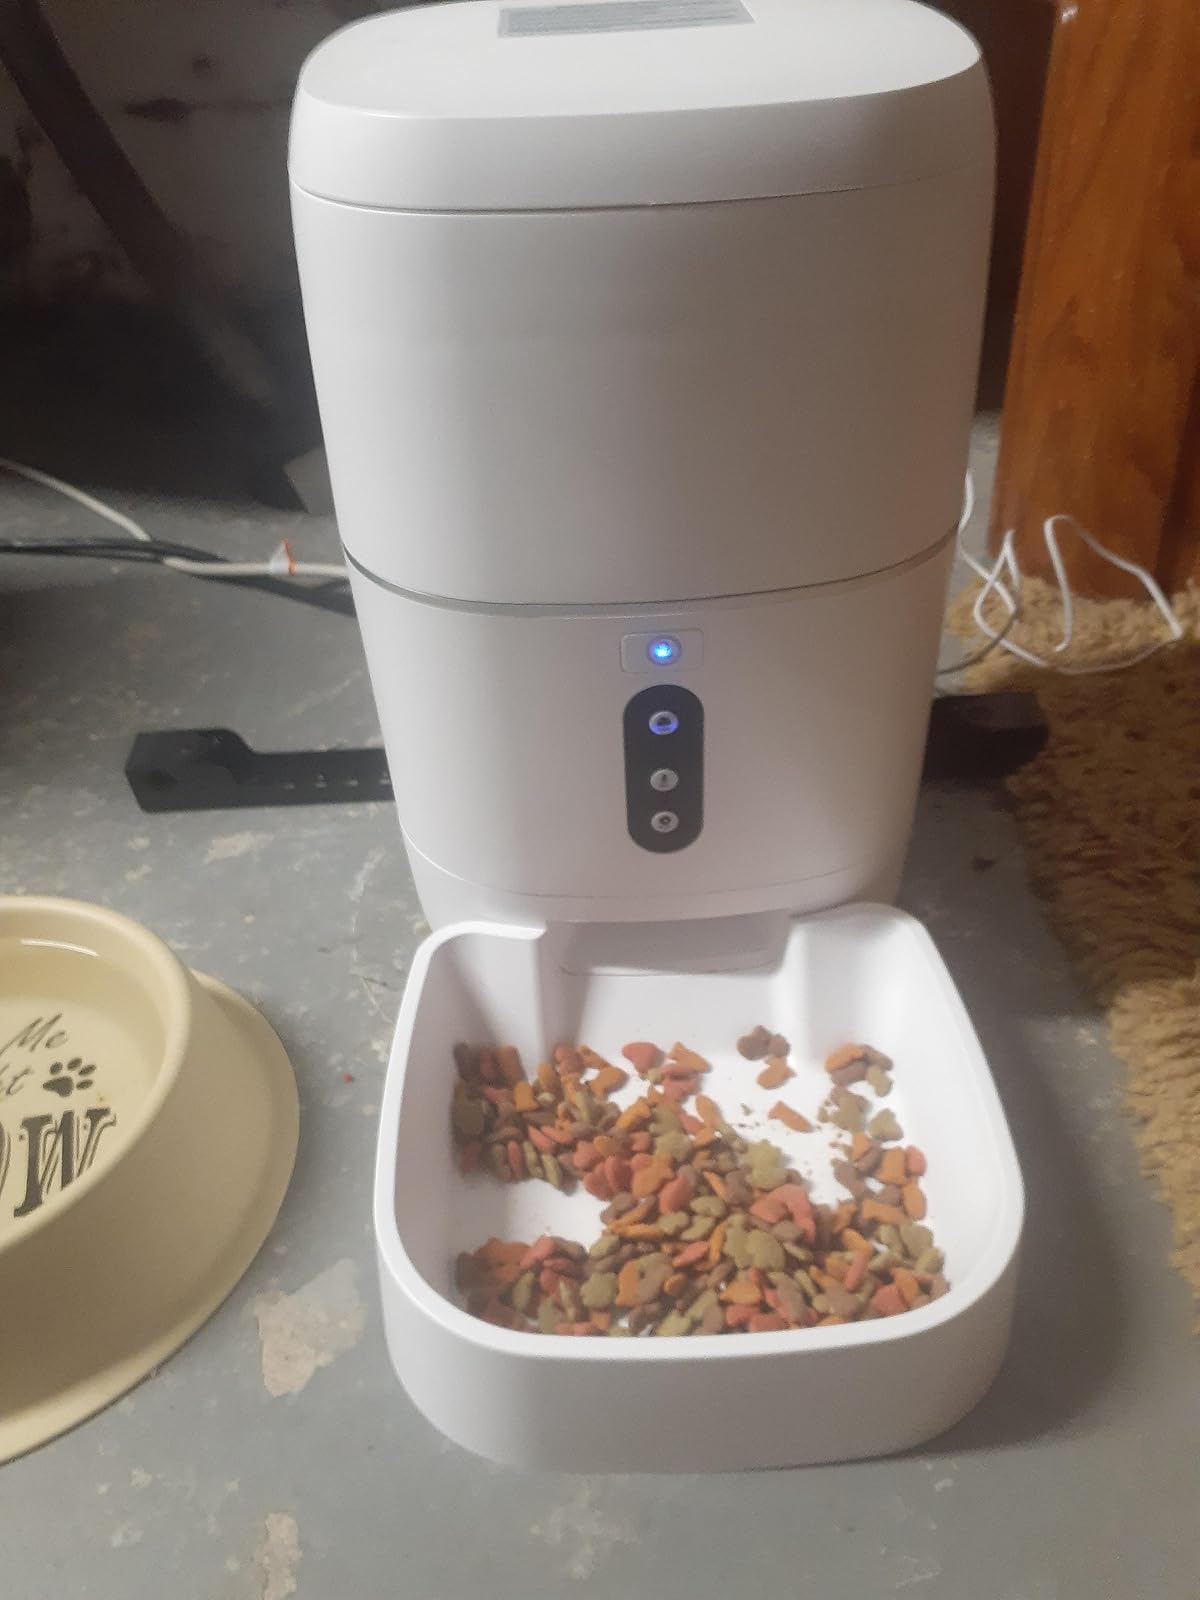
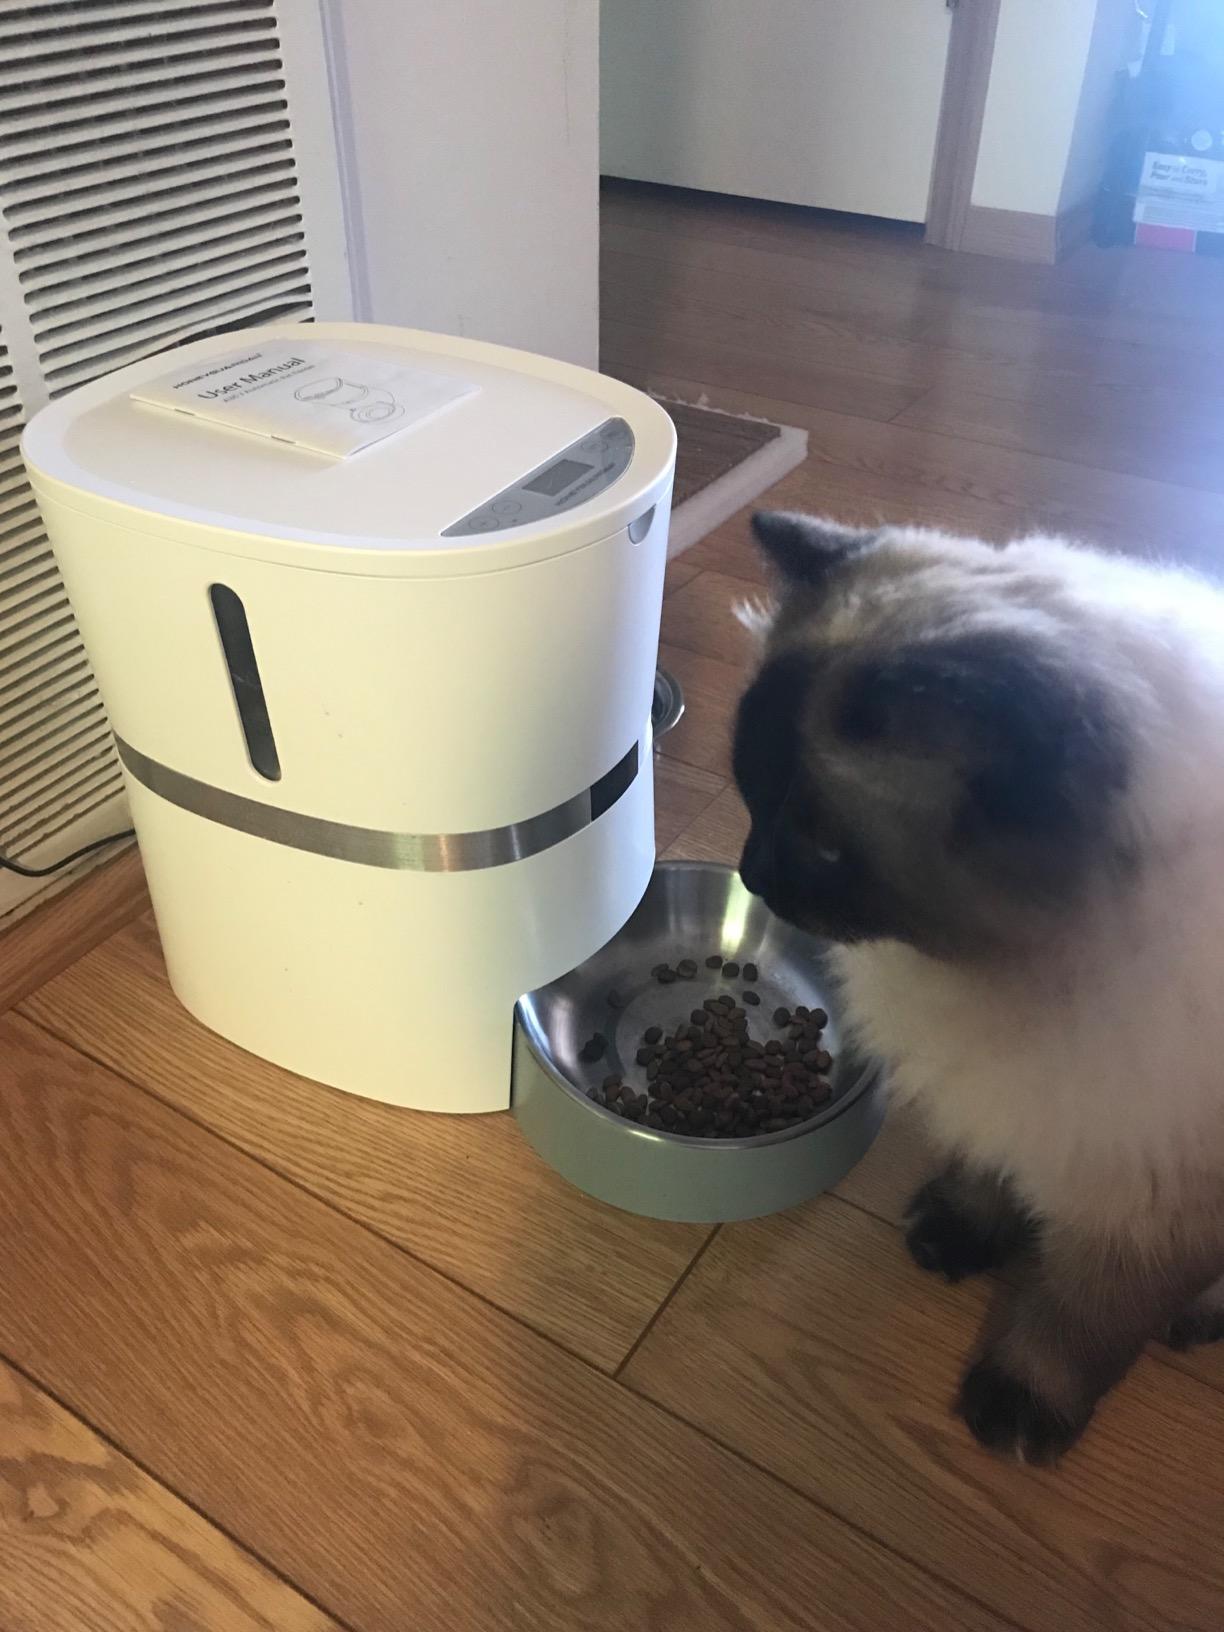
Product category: items_feeder
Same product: no